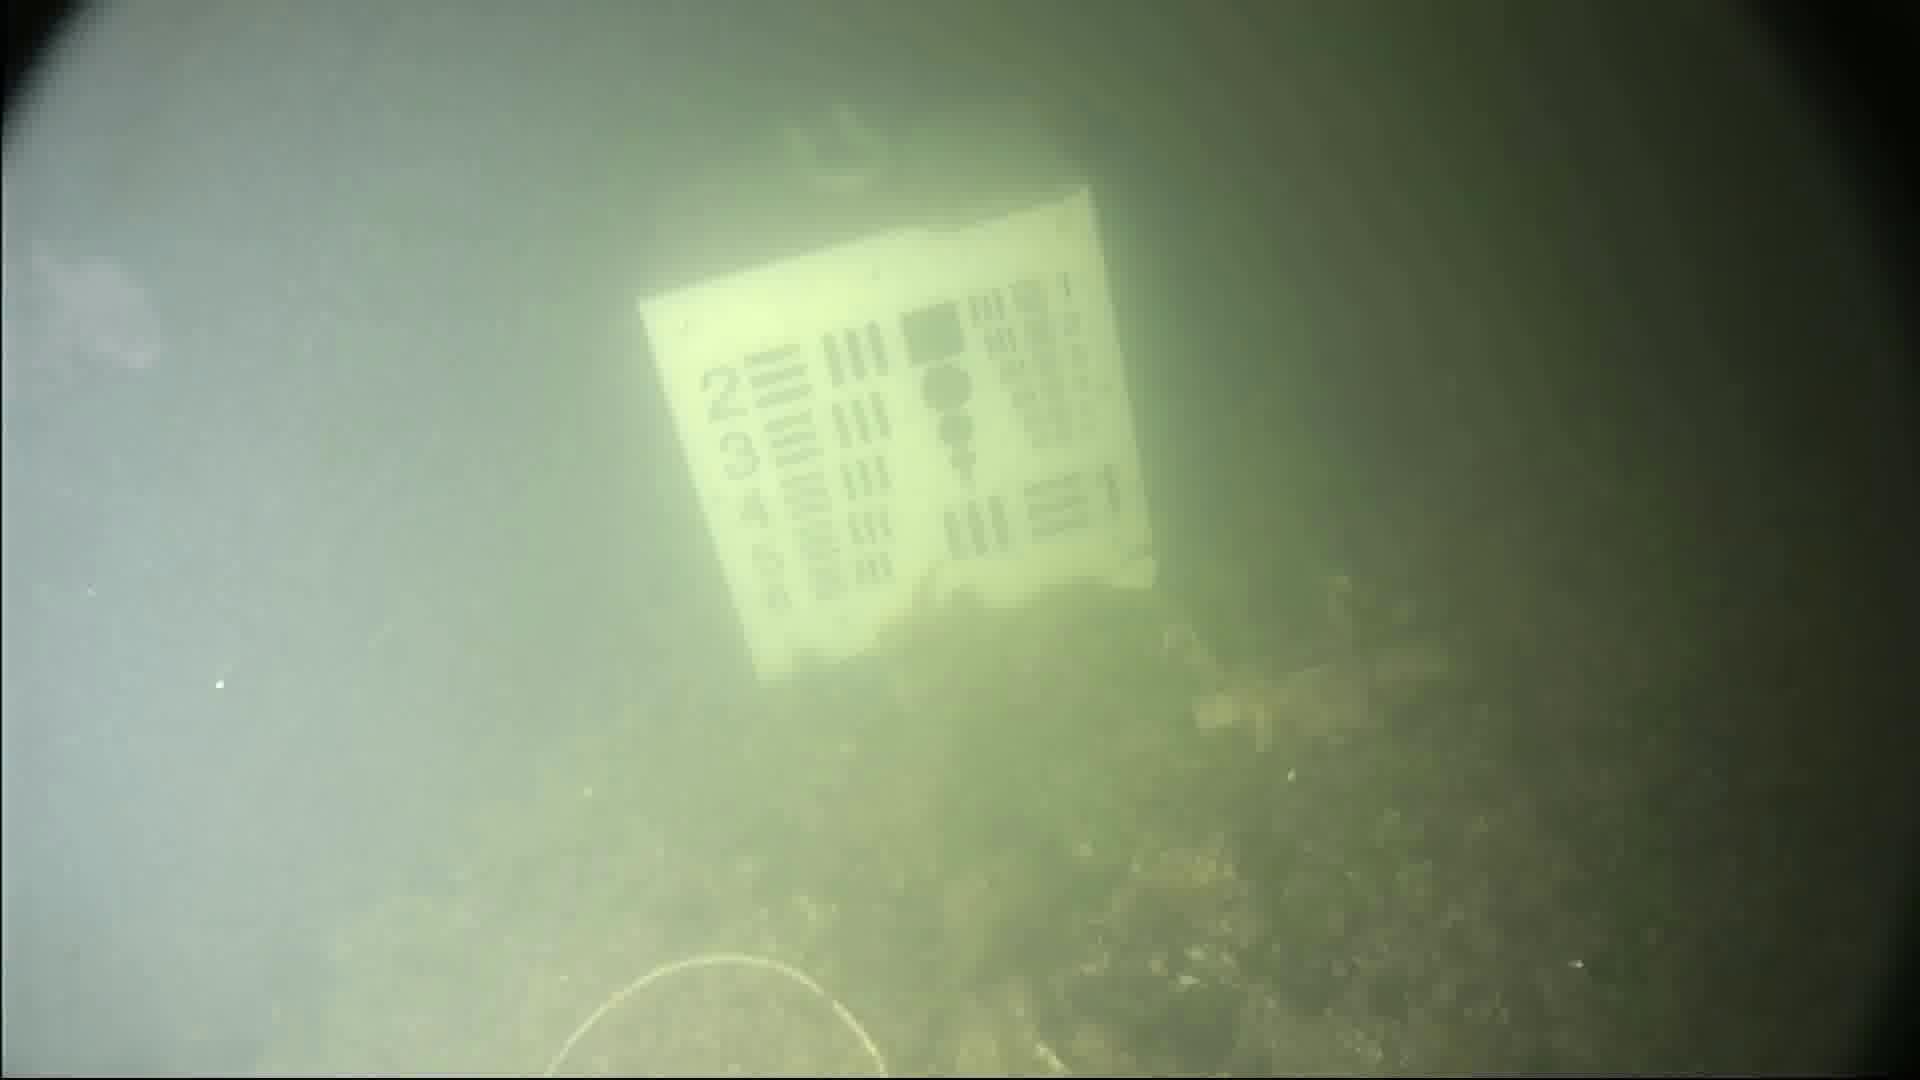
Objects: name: jellyfish